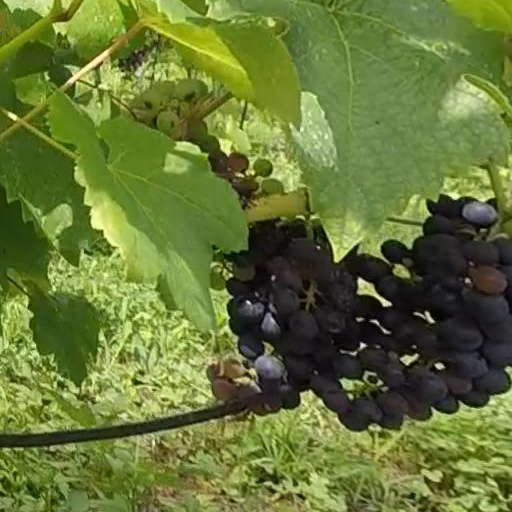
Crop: grape